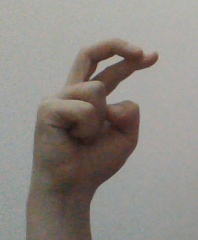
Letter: zay